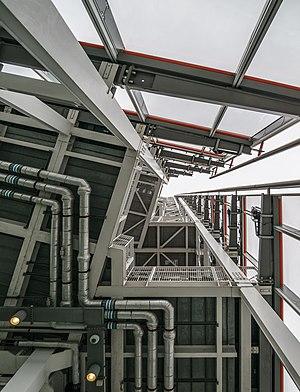
The Shard, anciennement The London Bridge Tower, est un gratte-ciel de bureaux et de logements de luxe situé dans l'arrondissement de Southwark, sur la rive sud de la Tamise et face à la Cité de Londres. Inaugurée le 5 juillet 2012, la tour fut baptisée The Shard à la suite des critiques qu'elle avait essuyées de la part d’English Heritage, qui affirmaient que le bâtiment serait comme « un éclat de verre transperçant le cœur du vieux Londres ».